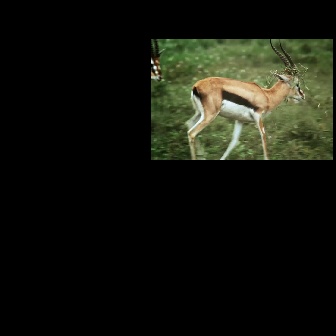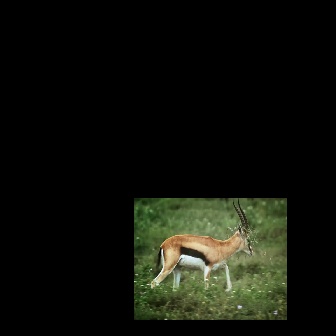
  Please identify the target specified by the bounding box [184,39,305,159] in the first image and locate it in the second image. Return the coordinates in [x_min,y_min,x_max,y_max] format.
Answer: [150,197,253,301]